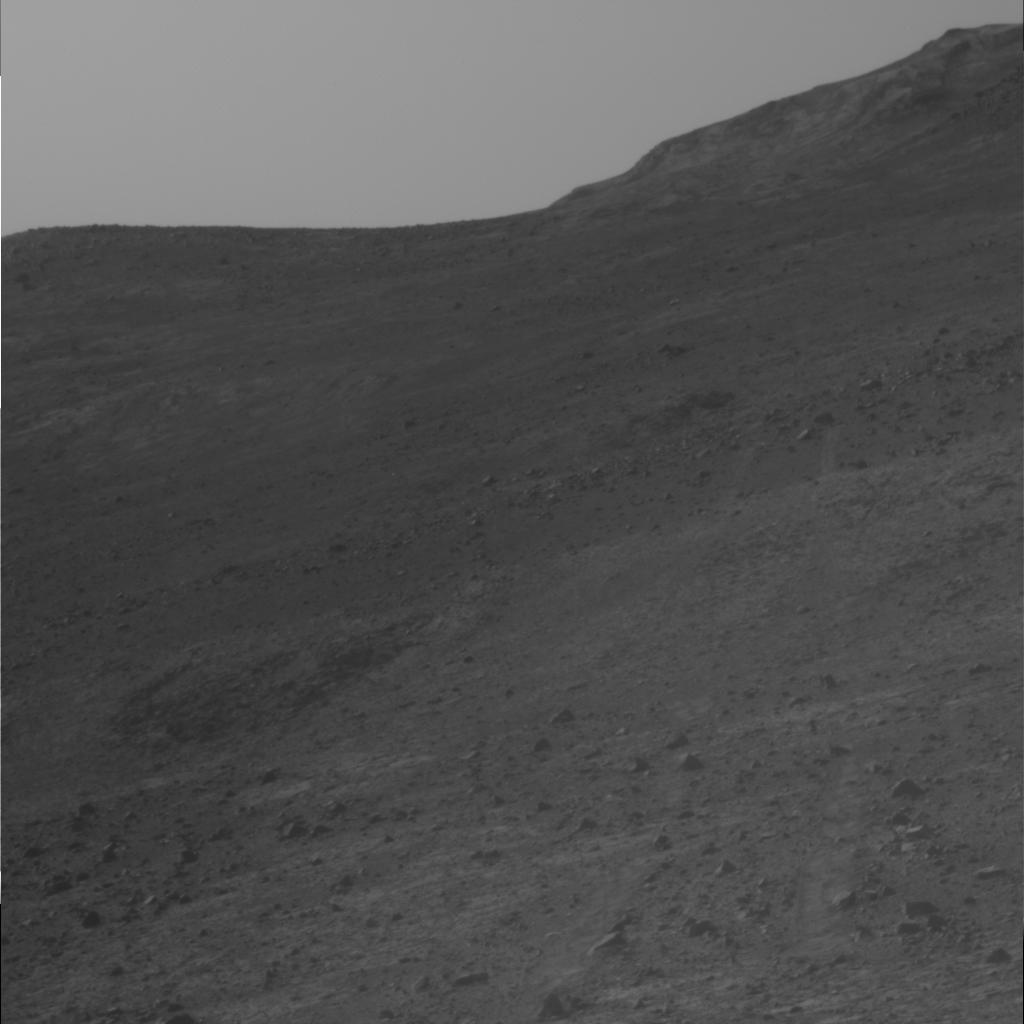
Surface features visible: Float Rocks, Clasts, Soil, Distant Vista, Sky